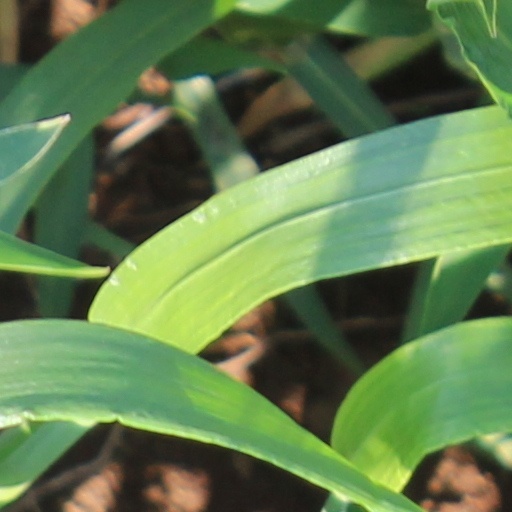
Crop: wheat